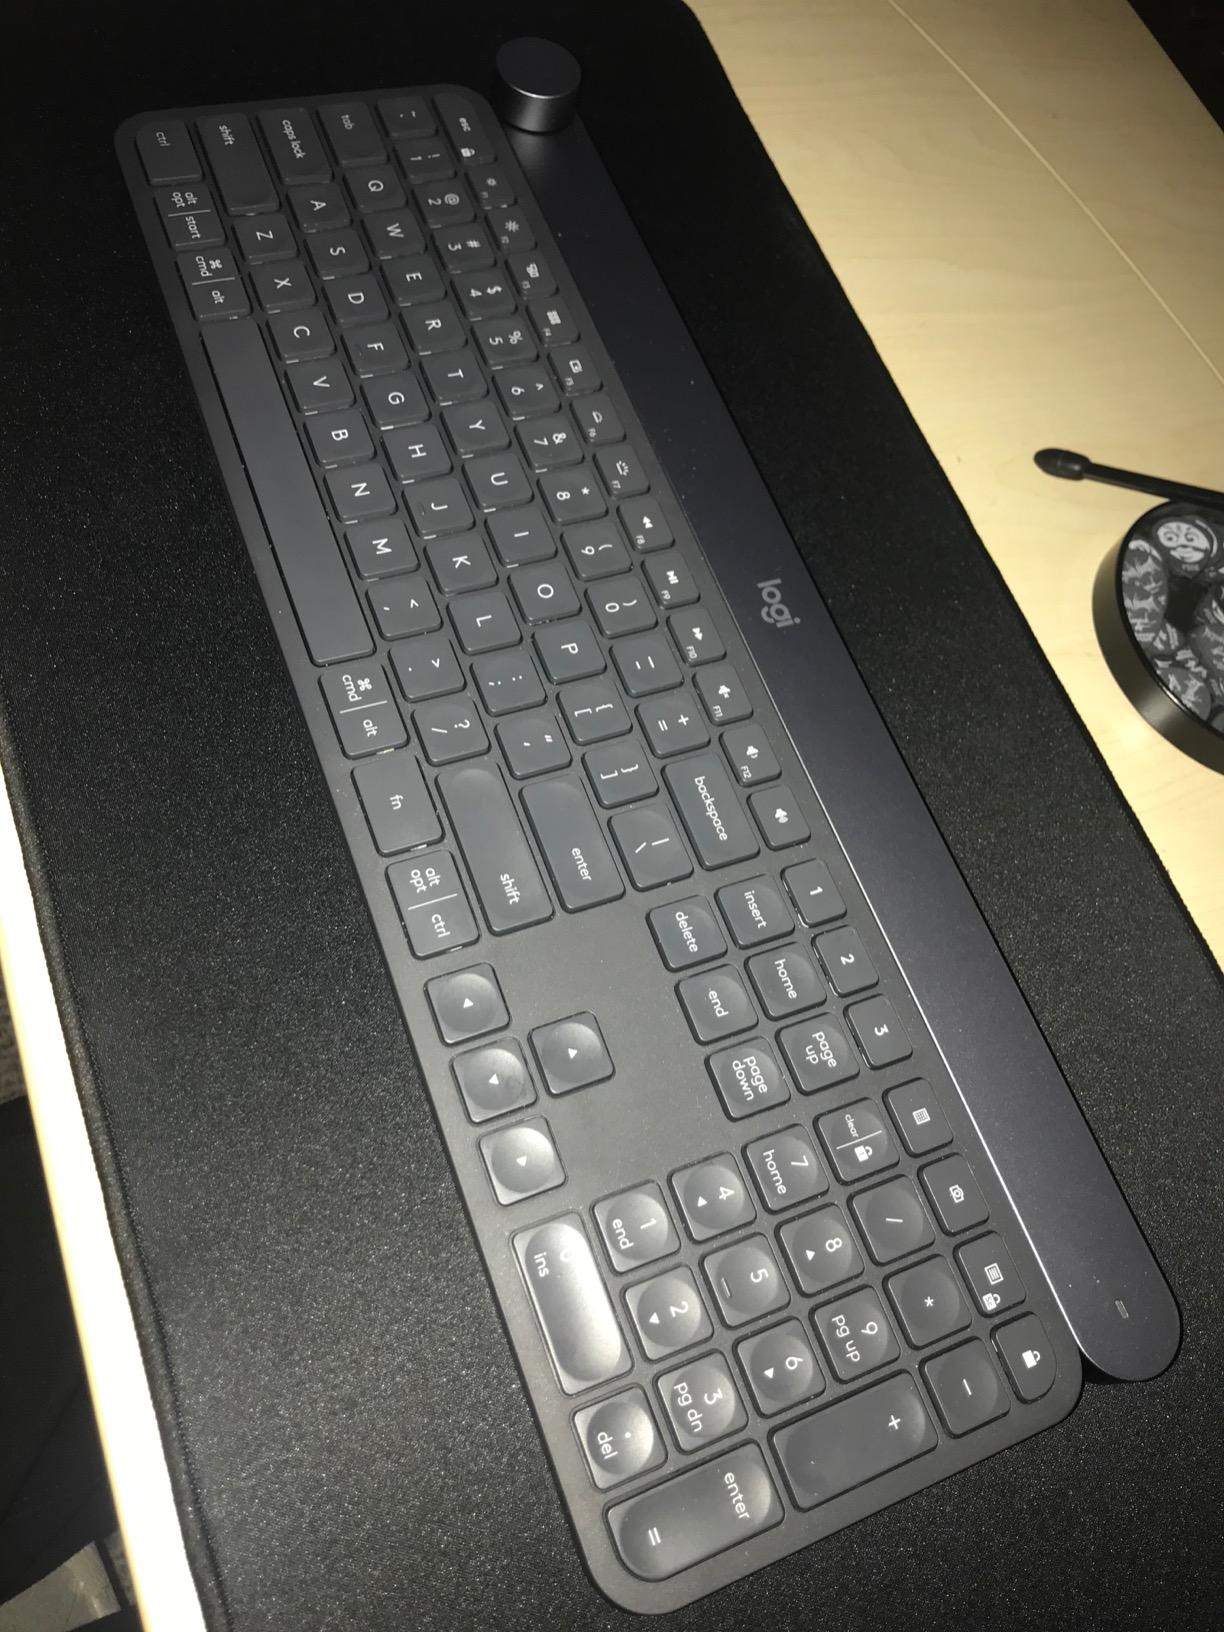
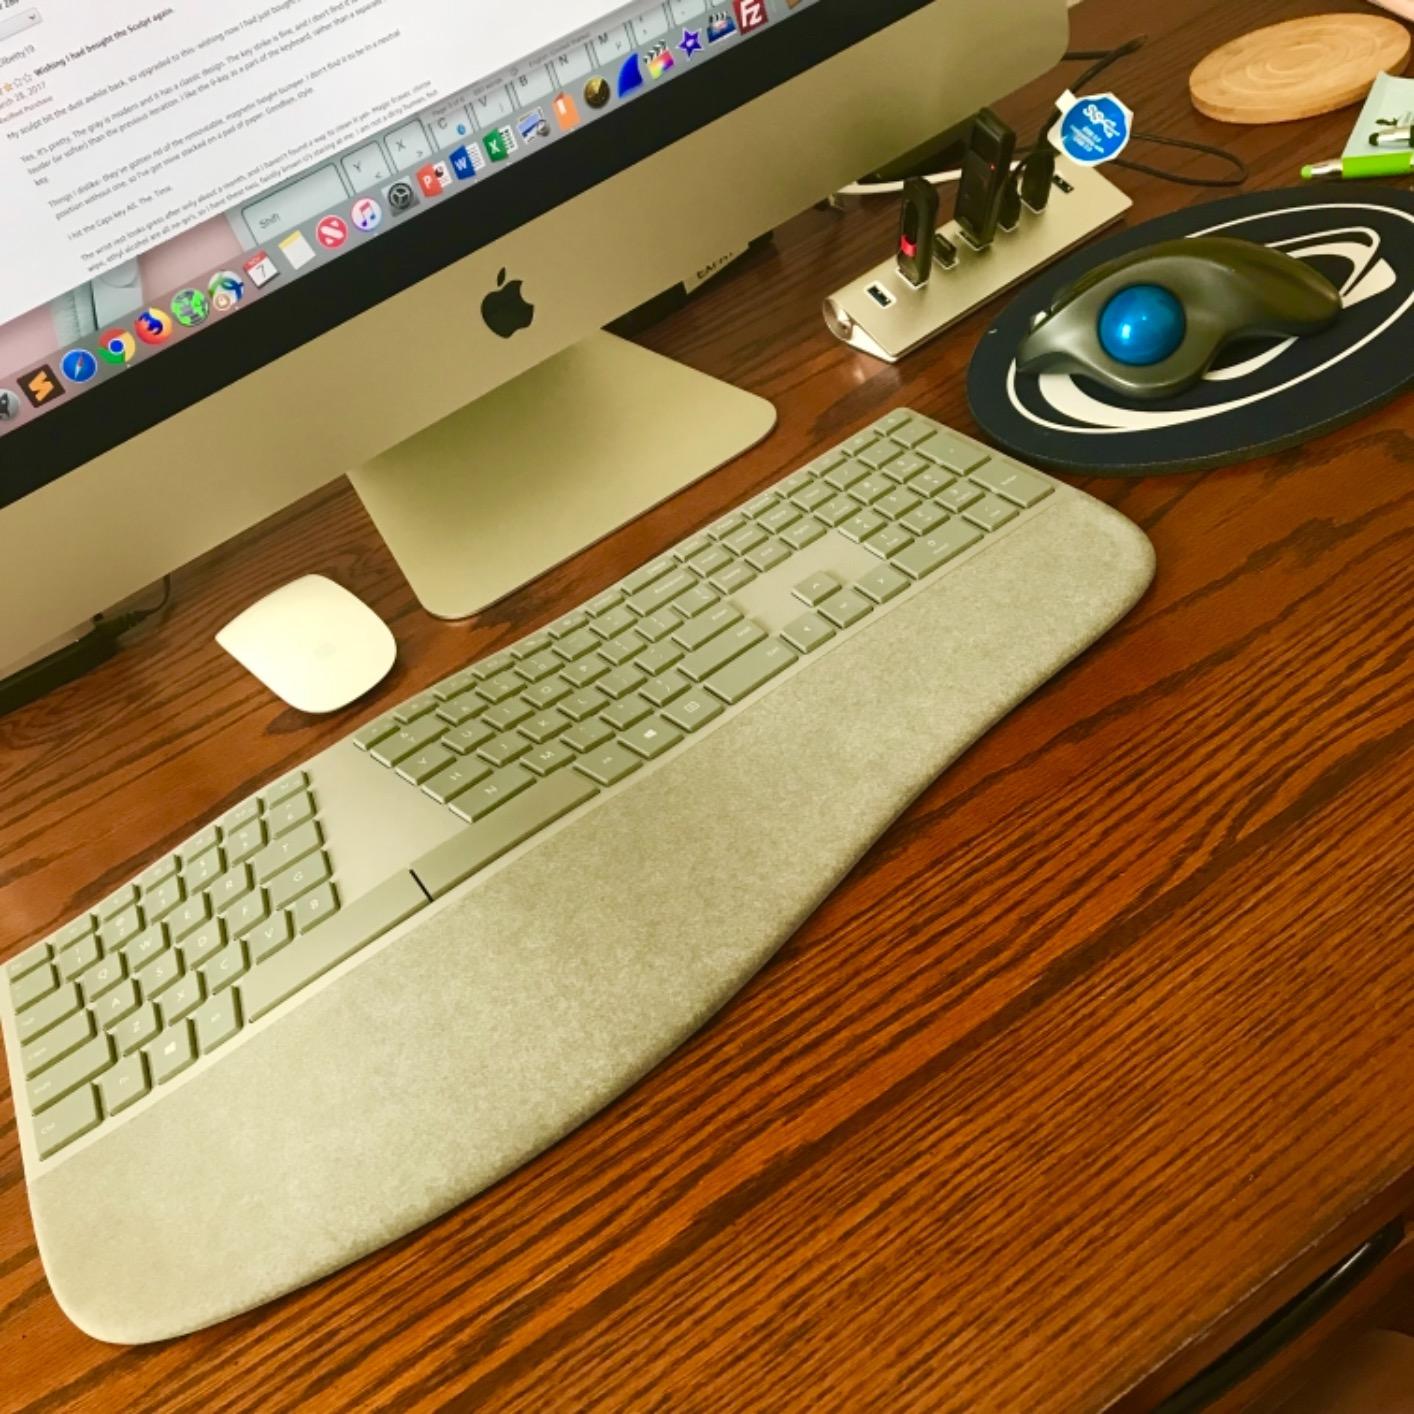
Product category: keyboard
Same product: no